East Smithfield

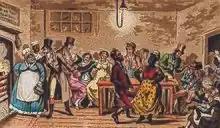
"Tom, Jerry & Logic amongst the unsophisticated sons & daughters of nature in the East" - an illustration of Pierce Egan's work by George Cruikshank. The picture shows the "Coach and Horses" public house in East Smithfield. The racial mix of the community is evident.

The continuation of the black presence is illustrated from a court record from 1787, which noted that constables trying to make an arrest at the "Shovel" public house in East Smithfield, were ejected by the landlord and more than forty black drinkers.